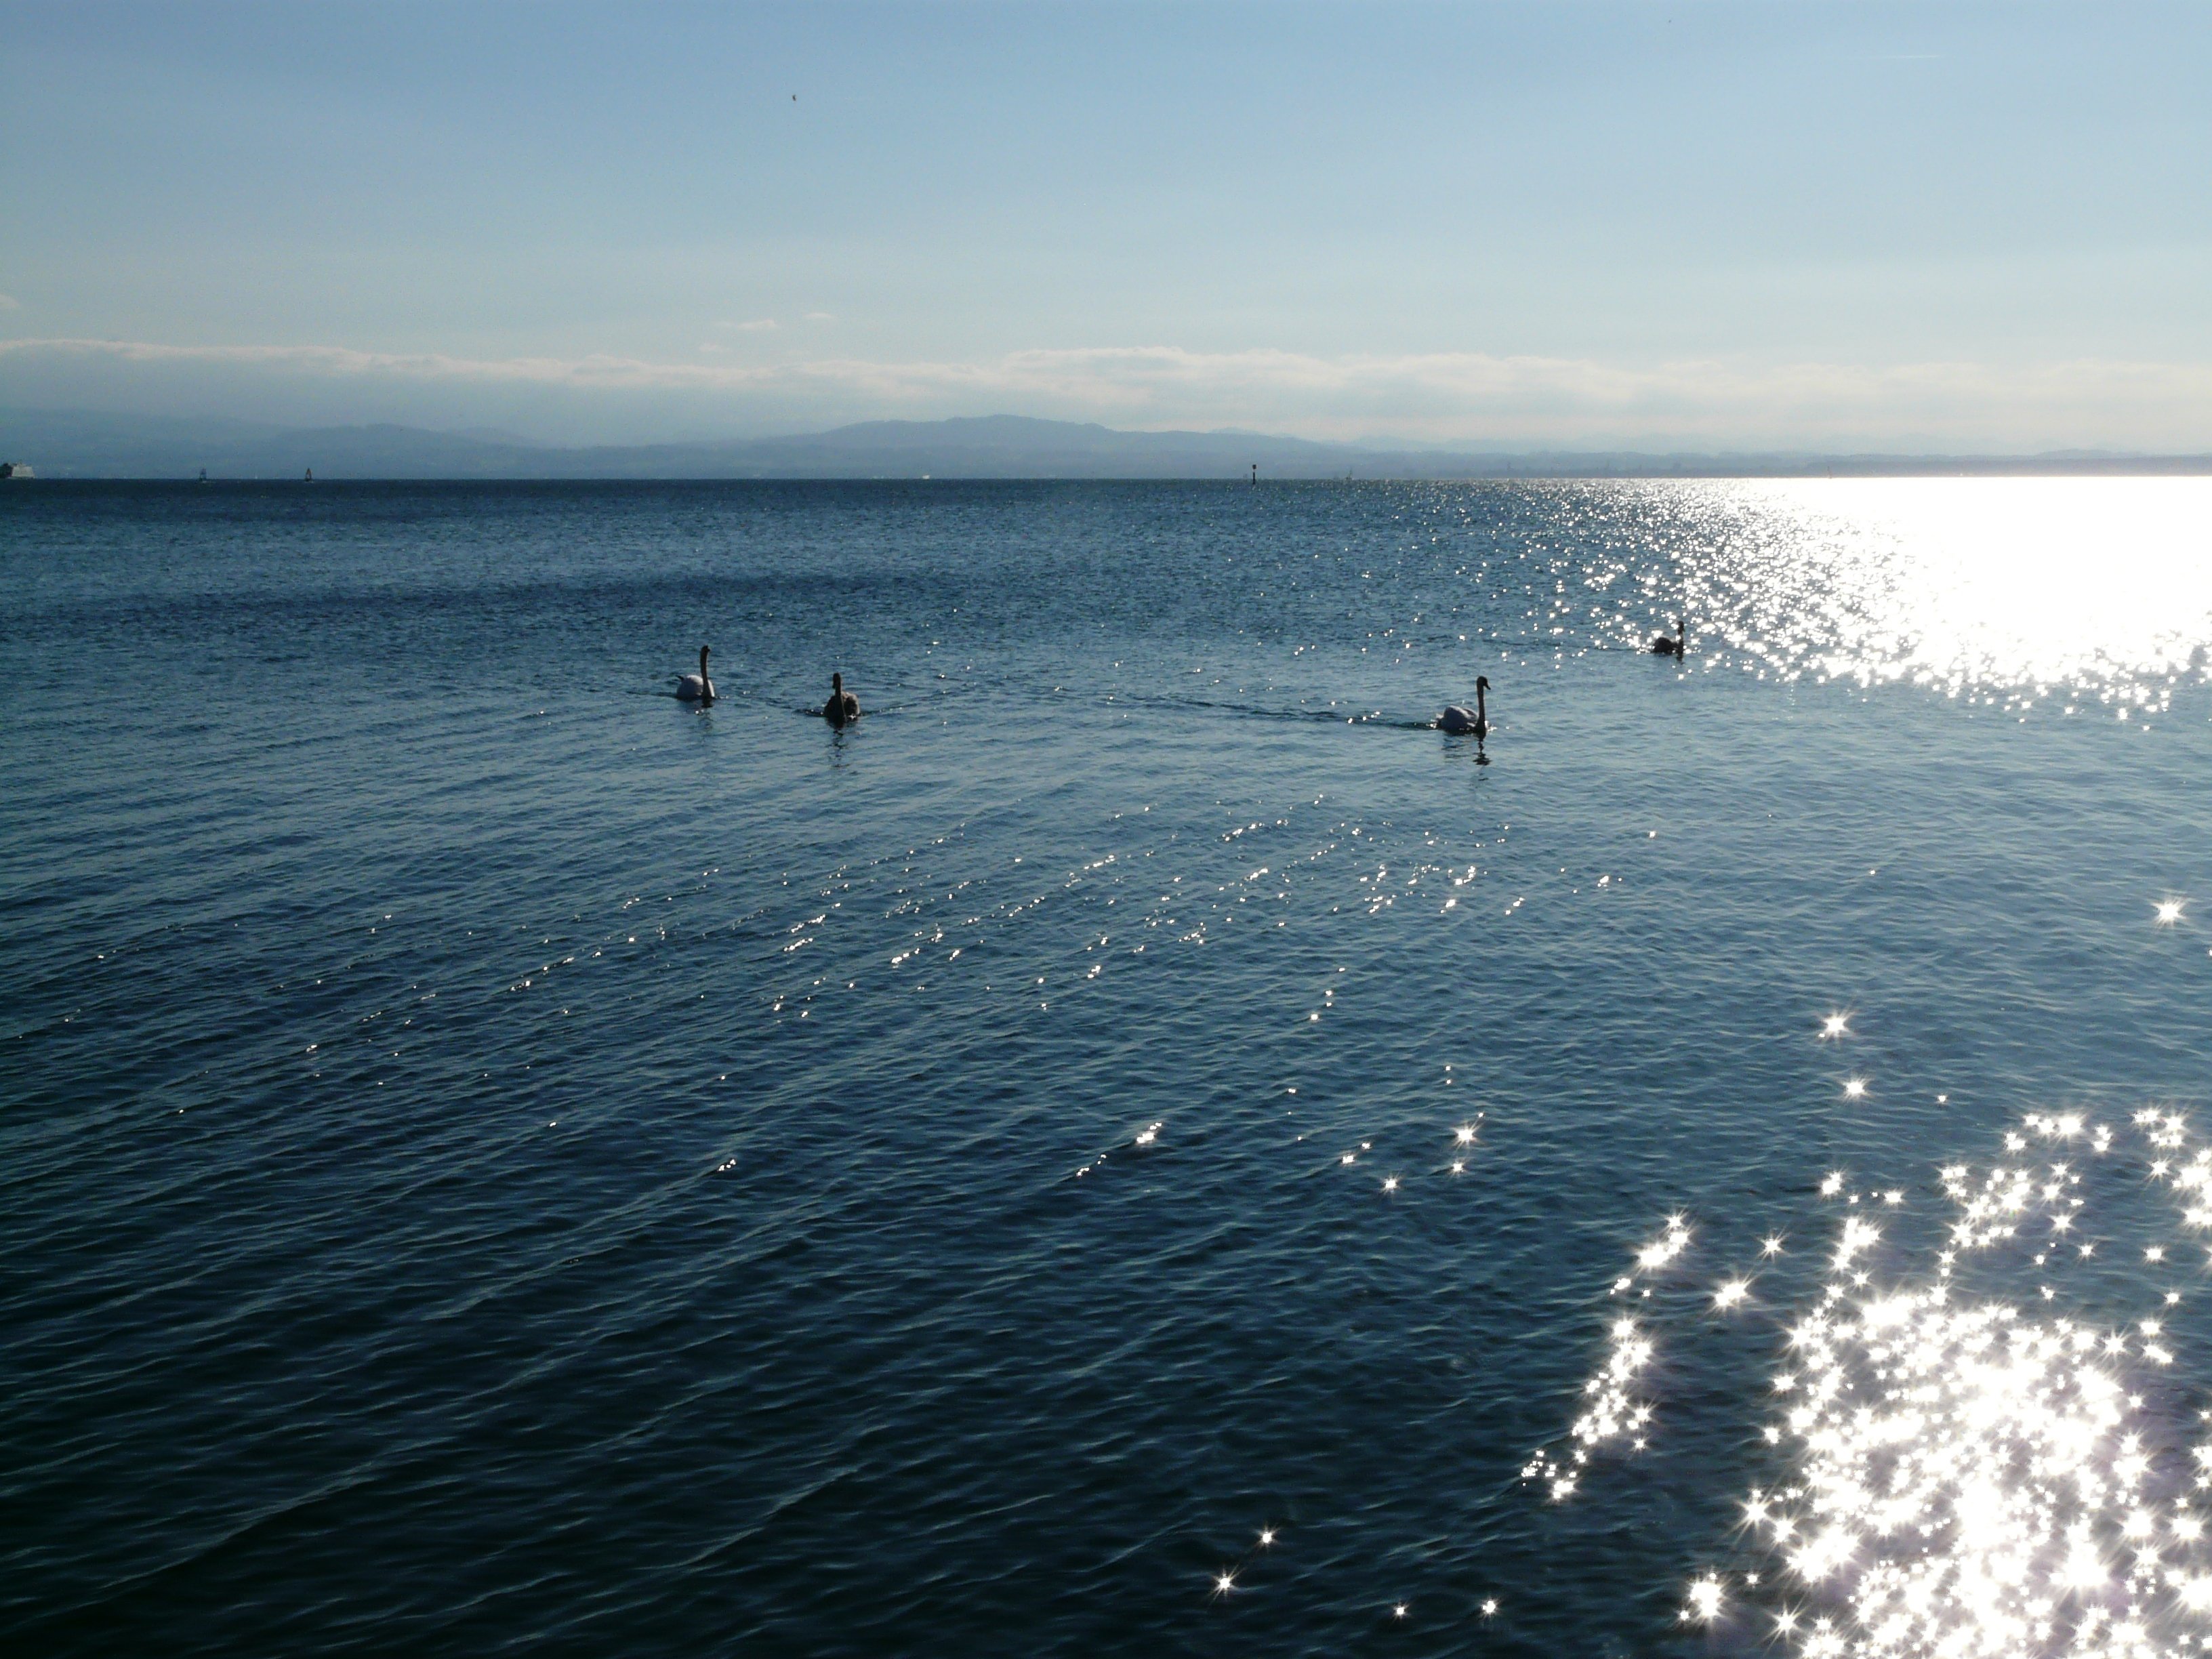
beach, sea, coast, water, ocean, horizon, shore, wave, lake, bay, body of water, swans, germany, waters, lake constance, wind wave